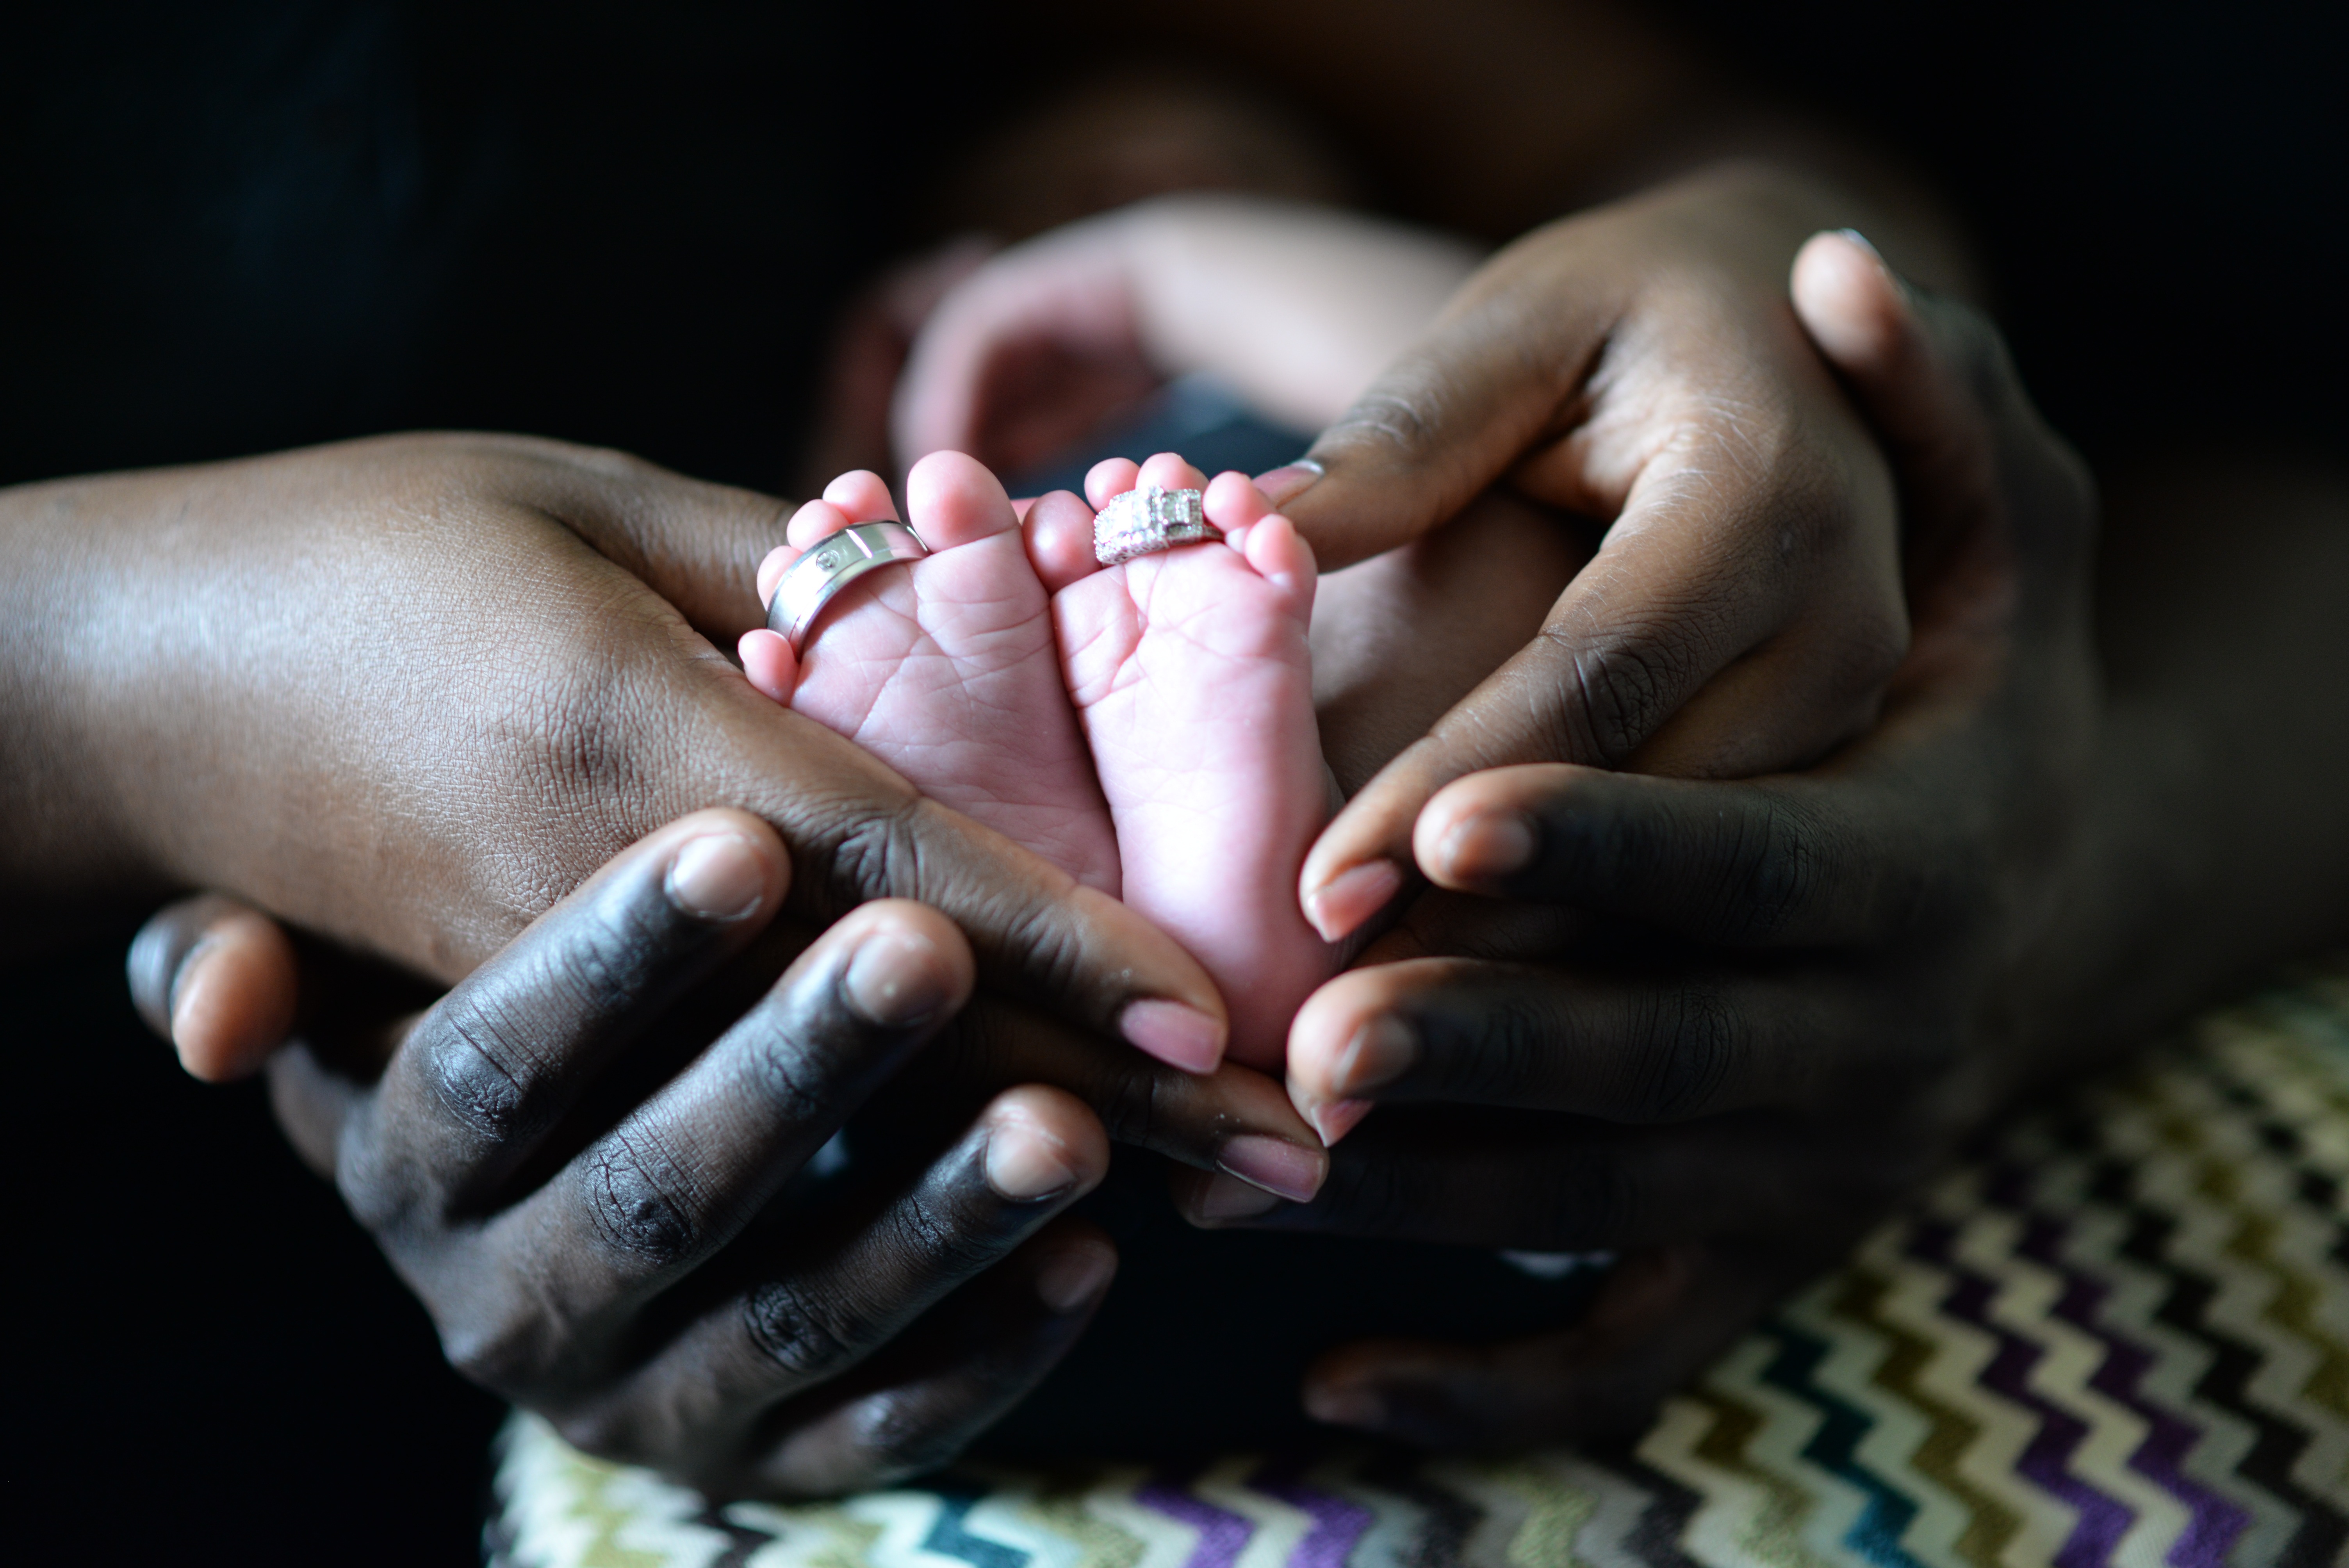
hand, ring, feet, finger, nail, baby, close up, jewellery, family, emotion, adult, sense